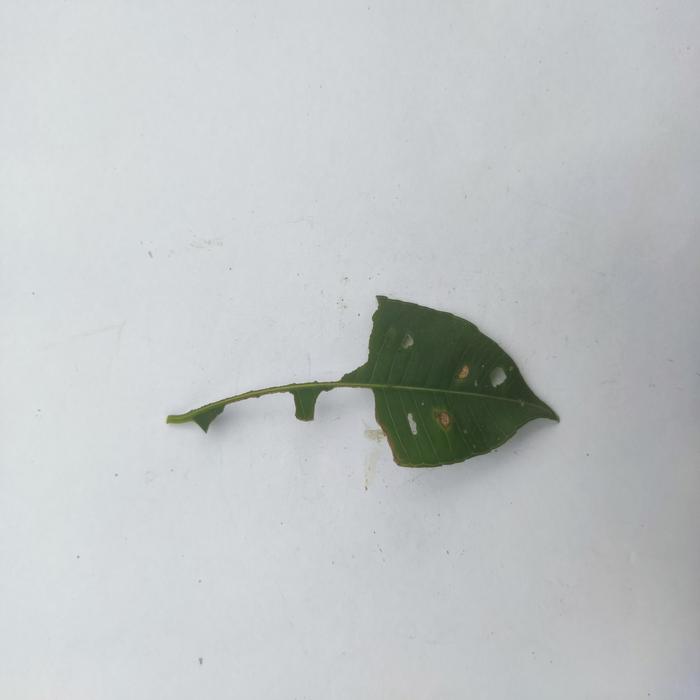
Crop: Hog Plum
Leaf condition: Caterpillars_Infestation